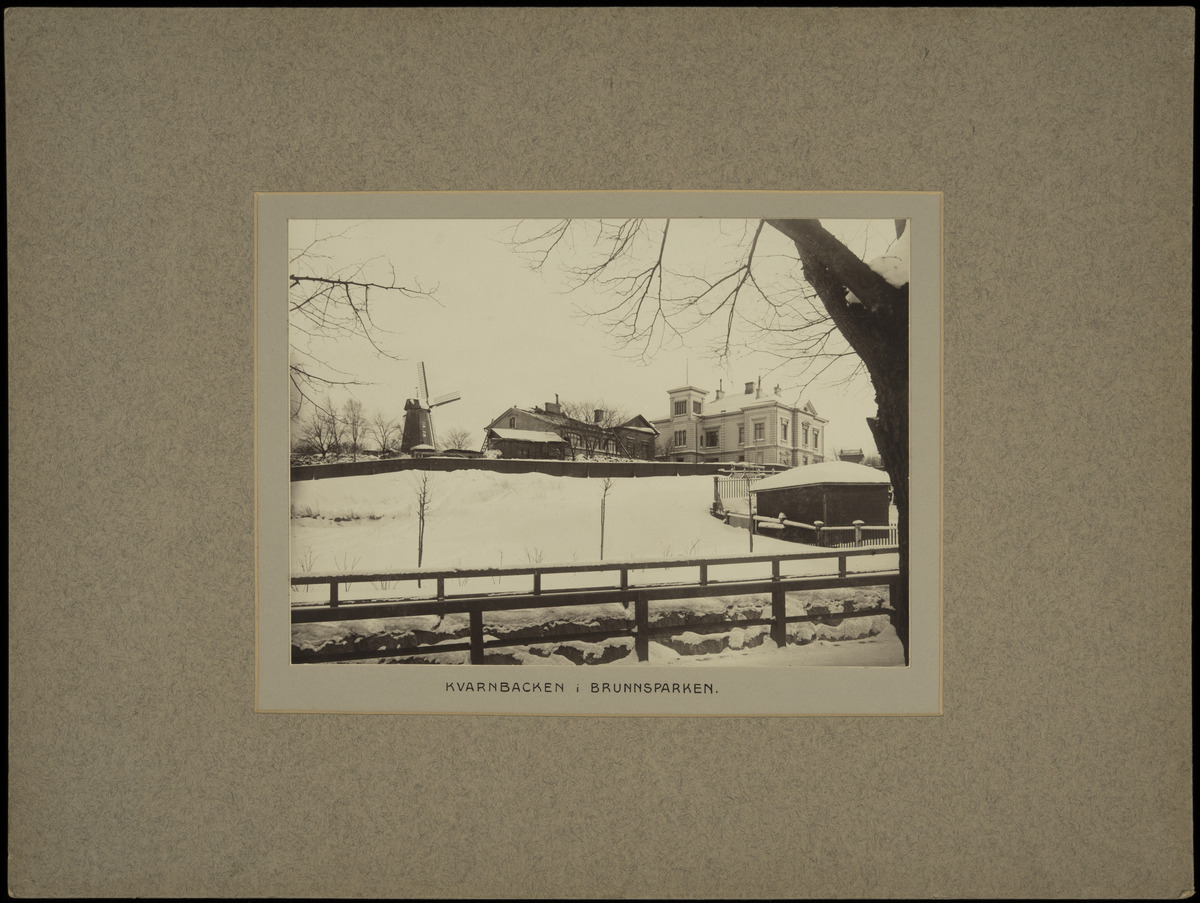
Itäinen Kaivopuisto 2 (=Myllytie 2) ja tuulimylly Myllykalliolla (=Myllytie 4)
sisällön kuvaus: Itäinen Kaivopuisto 2 (=Myllytie 2) ja tuulimylly Myllykalliolla (=Myllytie 4). Taustalla vaalea kivitalo Itäinen Kaivopuisto 1 (=Myllytie 1 - Itäinen Puistotie 2). mustavalkoinen
Kuvaaja: Rosenbröijer, A.E., valokuvaaja
Ajankohta: kuvausaika 1895
Paikka: Suomi, Uusimaa, Helsinki, Kaivopuisto Helsinki, Myllytie 2, 4, 1. itäinen Puistotie 2
Aiheet: vuodenajat talvi, lumi, pihat, aidat, huvilat, rakennukset puurakennukset kivirakennukset asuinrakennukset piharakennukset, myllyt tuulimyllyt, energia tuulienergia, puut, pinnanmuodot kalliot mäet